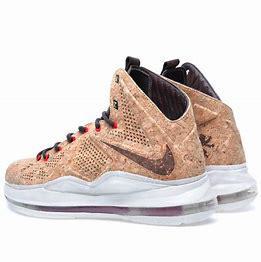
Brand: Nike
Model: Lebron 10